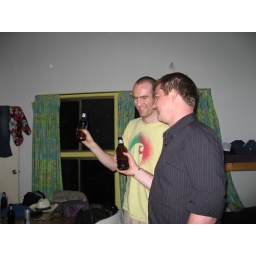
IMG_2546 - in the beach house